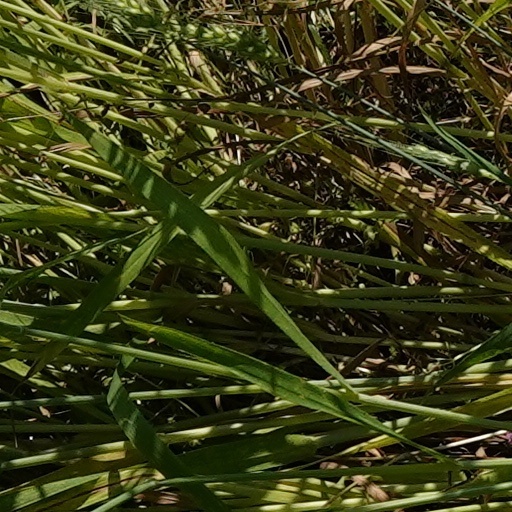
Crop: wheat